Ansó

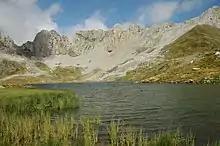
Ibón de l'Acherito

Ansó is a town and municipality located in the province of Huesca, Aragon, Spain. According to the 2004 census (INE), the municipality had a population of 523 inhabitants. The municipality includes the towns of Ansó and Fago (7 km. apart).